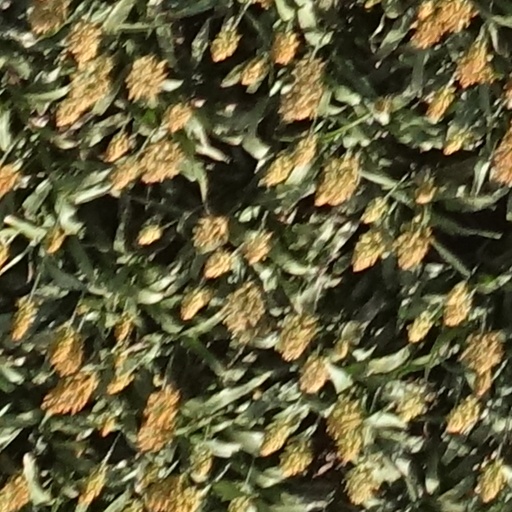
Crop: sorghum